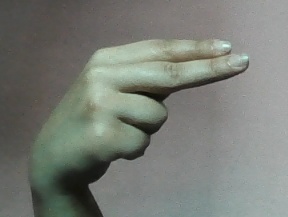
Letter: ain